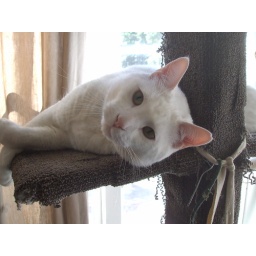
Storm the bulky resting on his giant cat tree in the sun